Alternaria brassicicola

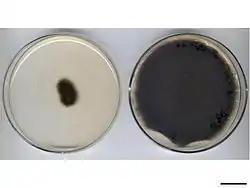
Colonies of "A. brassicicola" on Potato Dextrose Agar after 3 d (l) and 7 d (r).

There are three main sources of infection: nearby infected seeds, spores from plant debris in the topsoil and Brassica weeds, and spores moved by wind and air from farther away. Infected leaves can spread their spores up to a diameter of 1800m. There are also three major entry points to the host cell: epidermal penetration, stomatal penetration and penetration through an insect. Contact with the host cell triggers the release of various cell wall degrading enzymes which allow the fungus to attach itself to the plant and begin degradation. The suggested mode of attack is through host-specific toxins, primarily AB toxins, that induce cell death by apoptosis. This results in what look like dents and lesions in the host plant. These are brown, concentric circles with a yellow tinge at the circumference, usually about 0.5-2.5cm in diameter. Necrosis can generally be observed within 48 hours of infection. The spores can reside on the external seed coat of infected seeds, but the mycelium can also penetrate under the seed coat, where it has the ability to remain viable for several years. Occasionally, it can even penetrate the embryo tissue. The primary mode of transmission is through contaminated seed. Also, the infection is not limited to specific areas of the host plant; it can spread all over and even cause damping off of the seedlings at a relatively early stage. It also affects the host species at various developmental stages. As mentioned above, seedlings exhibit dark stem lesions followed by damping off. Velvety, black spots, resembling soot, can be observed on older plants. Pathogenesis is affected by factors such as: temperature, humidity, pH, reactive oxidation species, host defense molecules.